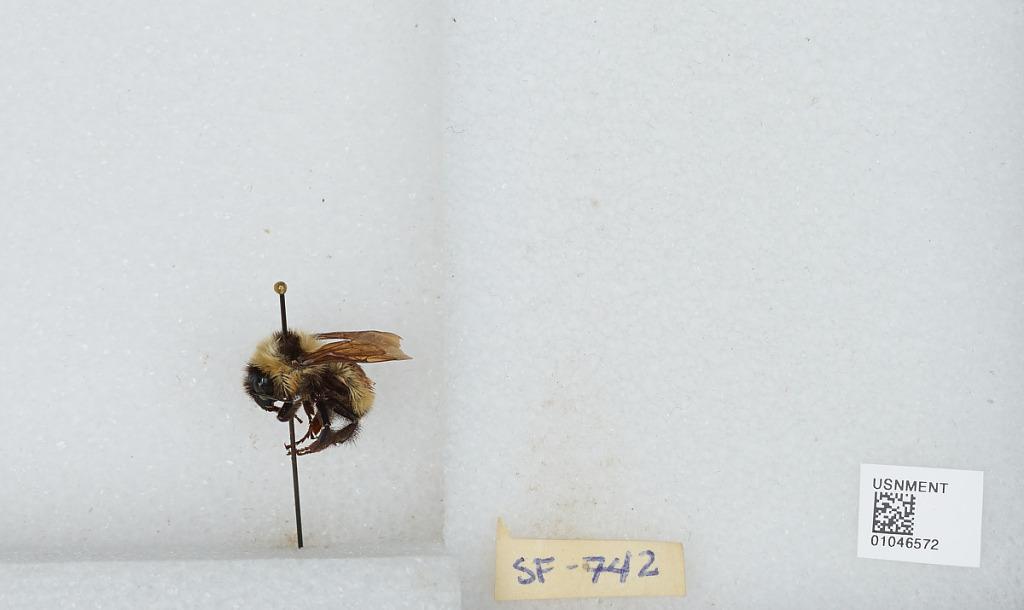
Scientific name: Bombus sp.